Sh 2-9

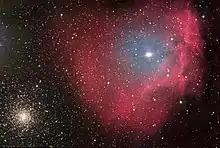
A photo of Sh 2-9 and σ Scorpii (to the upper right) and M4 (lower left), taken by Dean Salman

Sh 2-9, also known as Gum 65, is combination emission and reflection nebula in the Scorpius constellation, surrounding the multiple star system Sigma Scorpii. Sigma Scorpii is 1° to the northwest of Messier 4, and the nebula can be easily seen with small telescopes.